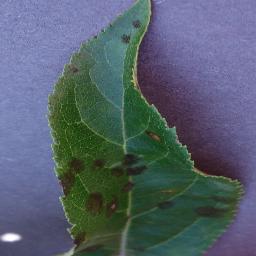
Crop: apple
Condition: scab